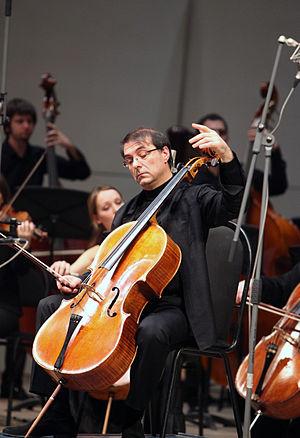
Alexandre Izraïlevitch Roudine est un chef d'orchestre et violoncelliste russe.